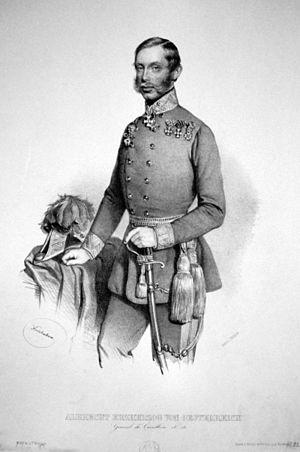
Albert de Habsbourg-Lorraine, duc de Teschen, archiduc d'Autriche. Magyar: Habsburg-Tescheni Albert Frigyes Rudolf főherceg (1817-1895), Teschen hercege, cs-k. tábornagy, az osztrák császári-királyi haderő főparancsnoka, Joseph Kriehuber litográfiája Italiano: ritratto dell'Arciduca Alberto d'Austria, feldmaresciallo - litografia